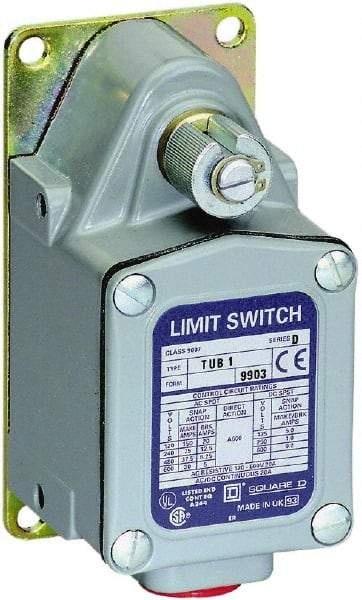
Square D - SPDT, 600 VAC, Screw Terminal, Rotary Spring Return Actuator, General Purpose Limit Switch - 1, 2, 4, 12, 13 NEMA Rating, IP67 IPR Rating
Item #: 56708761 Brand: Square D Model #: 9007TUB1 Exact Tooling IR#: 04 Product Specifications Actuator Type Rotary Spring Return Voltage 600 VAC Contact Form SPDT Terminal Type Screw Terminal Connection Type 1/2 NPT Actuator Location Side Material Zinc Amperage 12 Actuator Length (Decimal Inch) 2.9000 NEMA Rating 1; 2; 4; 12; 13 Ingress Protection Rating IP67 Travel (Degrees) 14 Maximum Operating Temperature (F) 185 Minimum Operating Temperature (F) -10 Overall Width (Decimal Inch) 2-1/4 Overall Depth (Decimal Inch) 2.4400 Standards Met IEC 60068-2-27; IEC 60068-2-6; IEC 60529; IEC 61140; RoHS Compliant
Brand: Square D
Category: Hardware > Power & Electrical Supplies > Electrical Switches > Specialty Electrical Switches & Relays > Limit Switches